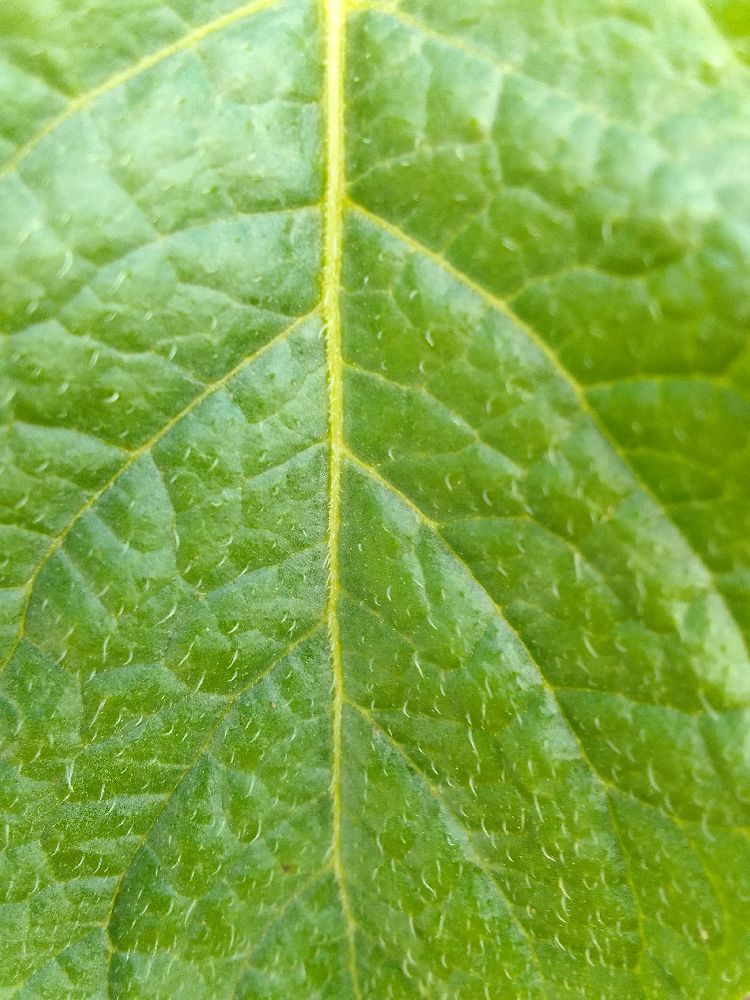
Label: Healthy